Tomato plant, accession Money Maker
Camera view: horizontal (90 deg, fisheye); turntable rotation: 270 degrees
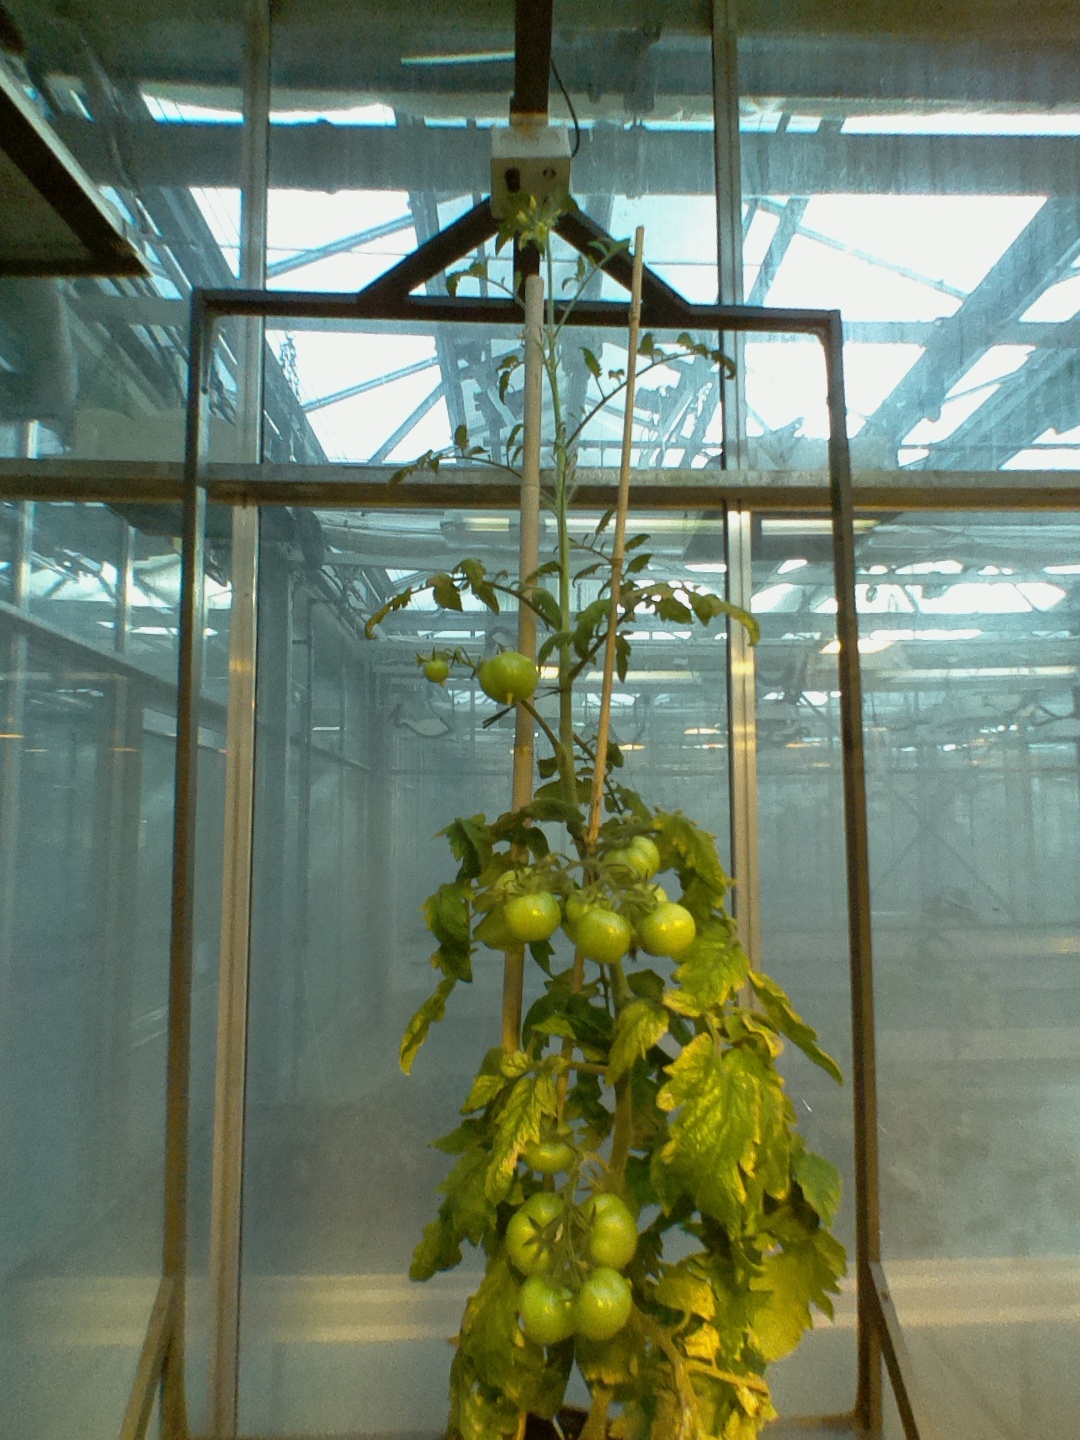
BBCH growth stage 76: 60%-70% of final fruit size